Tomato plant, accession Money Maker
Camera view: horizontal (90 deg, fisheye); turntable rotation: 210 degrees
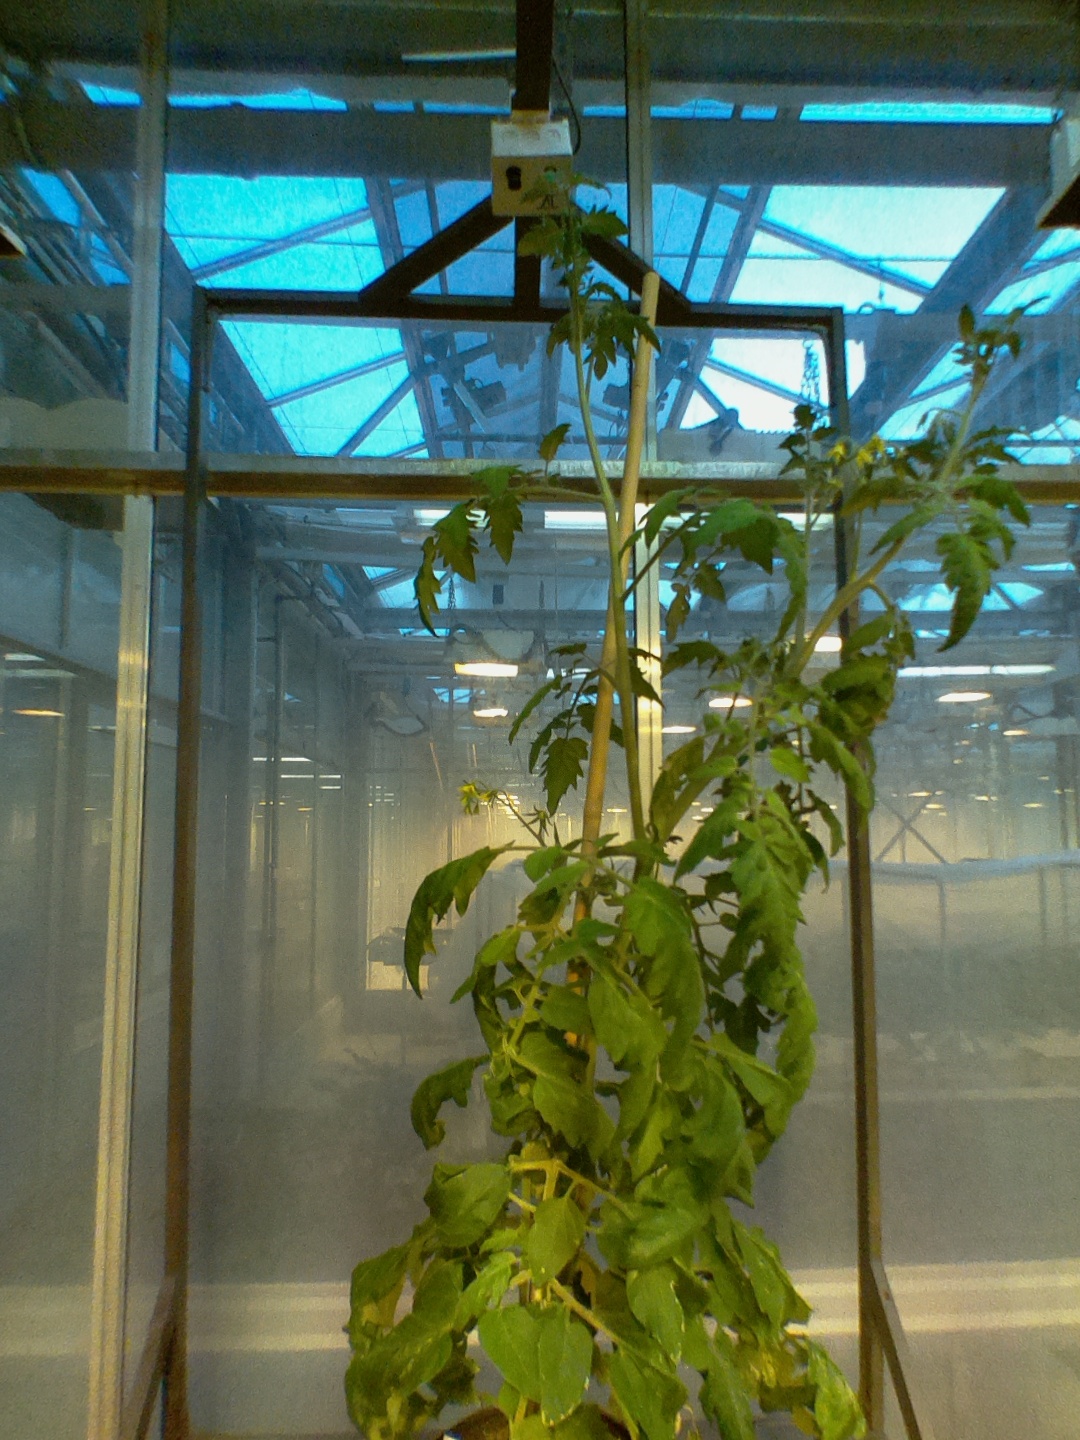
BBCH growth stage 70: Fruits at the main stem or branches visibles